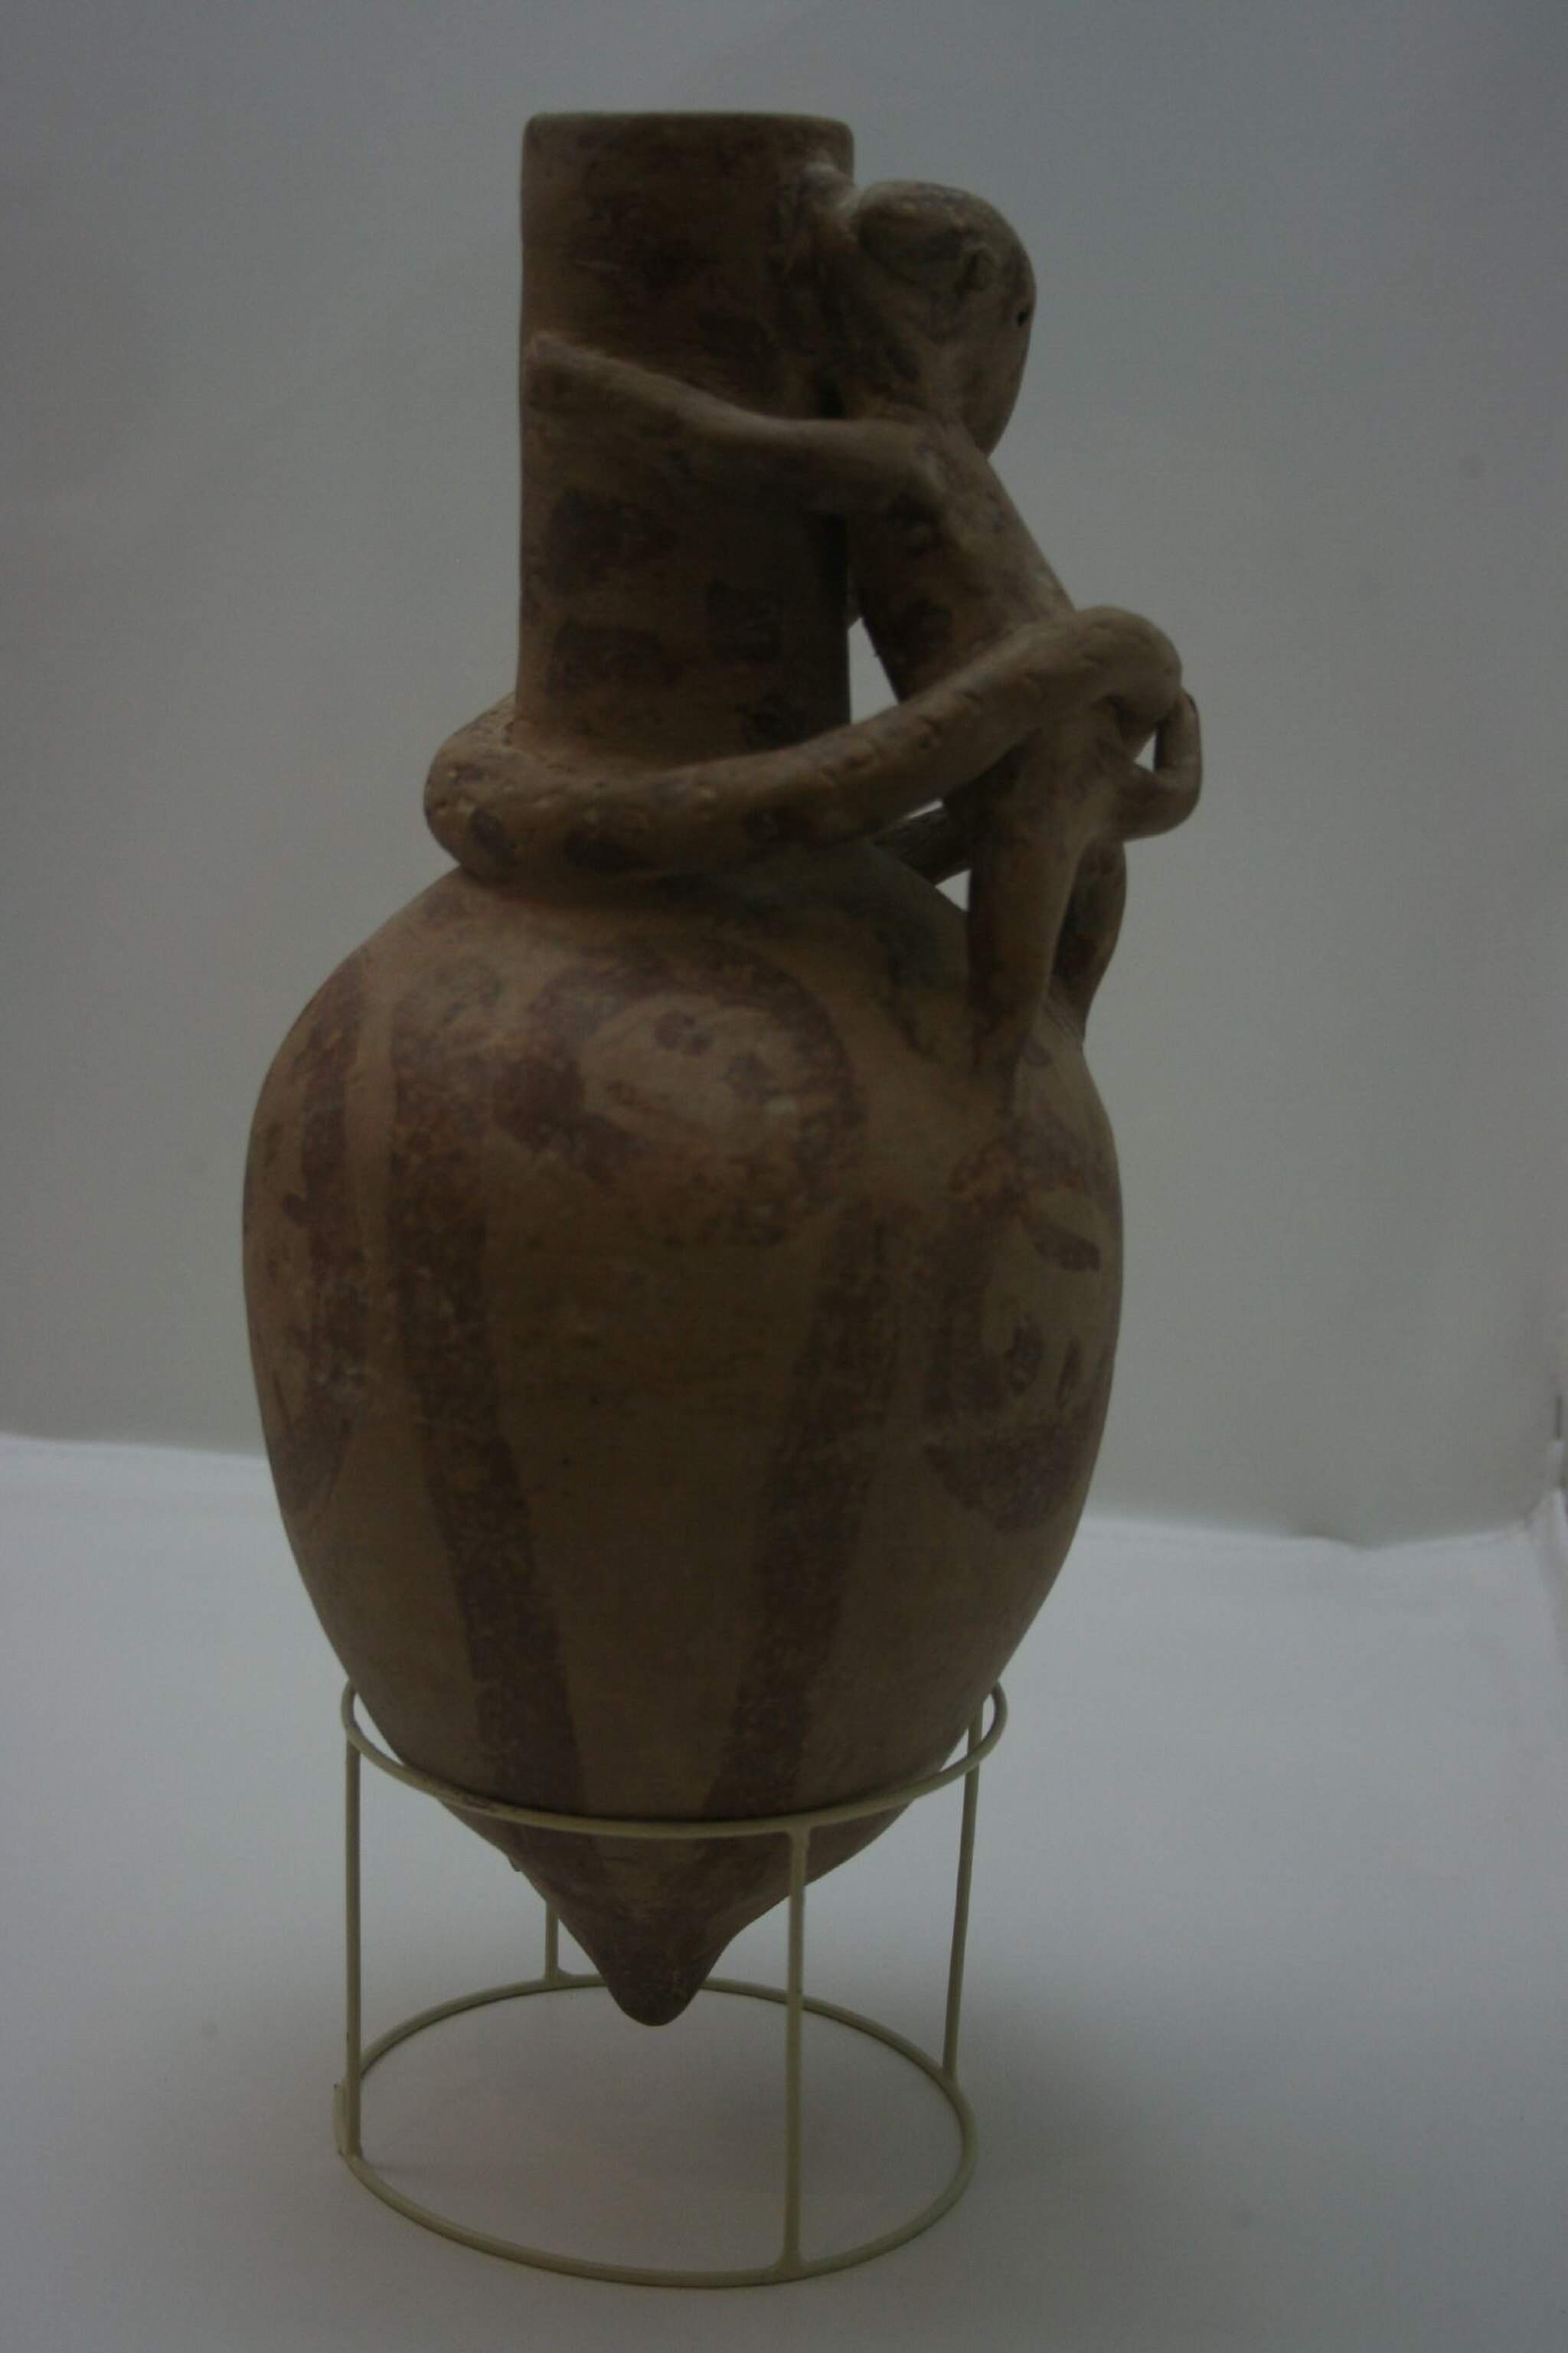
Title: Iran IMG 9955 (316577306)
Description: IMG_9955
Date: 2006-11-17 09:57
Categories: Museum of Persepolis, Flickr images reviewed by FlickreviewR 2